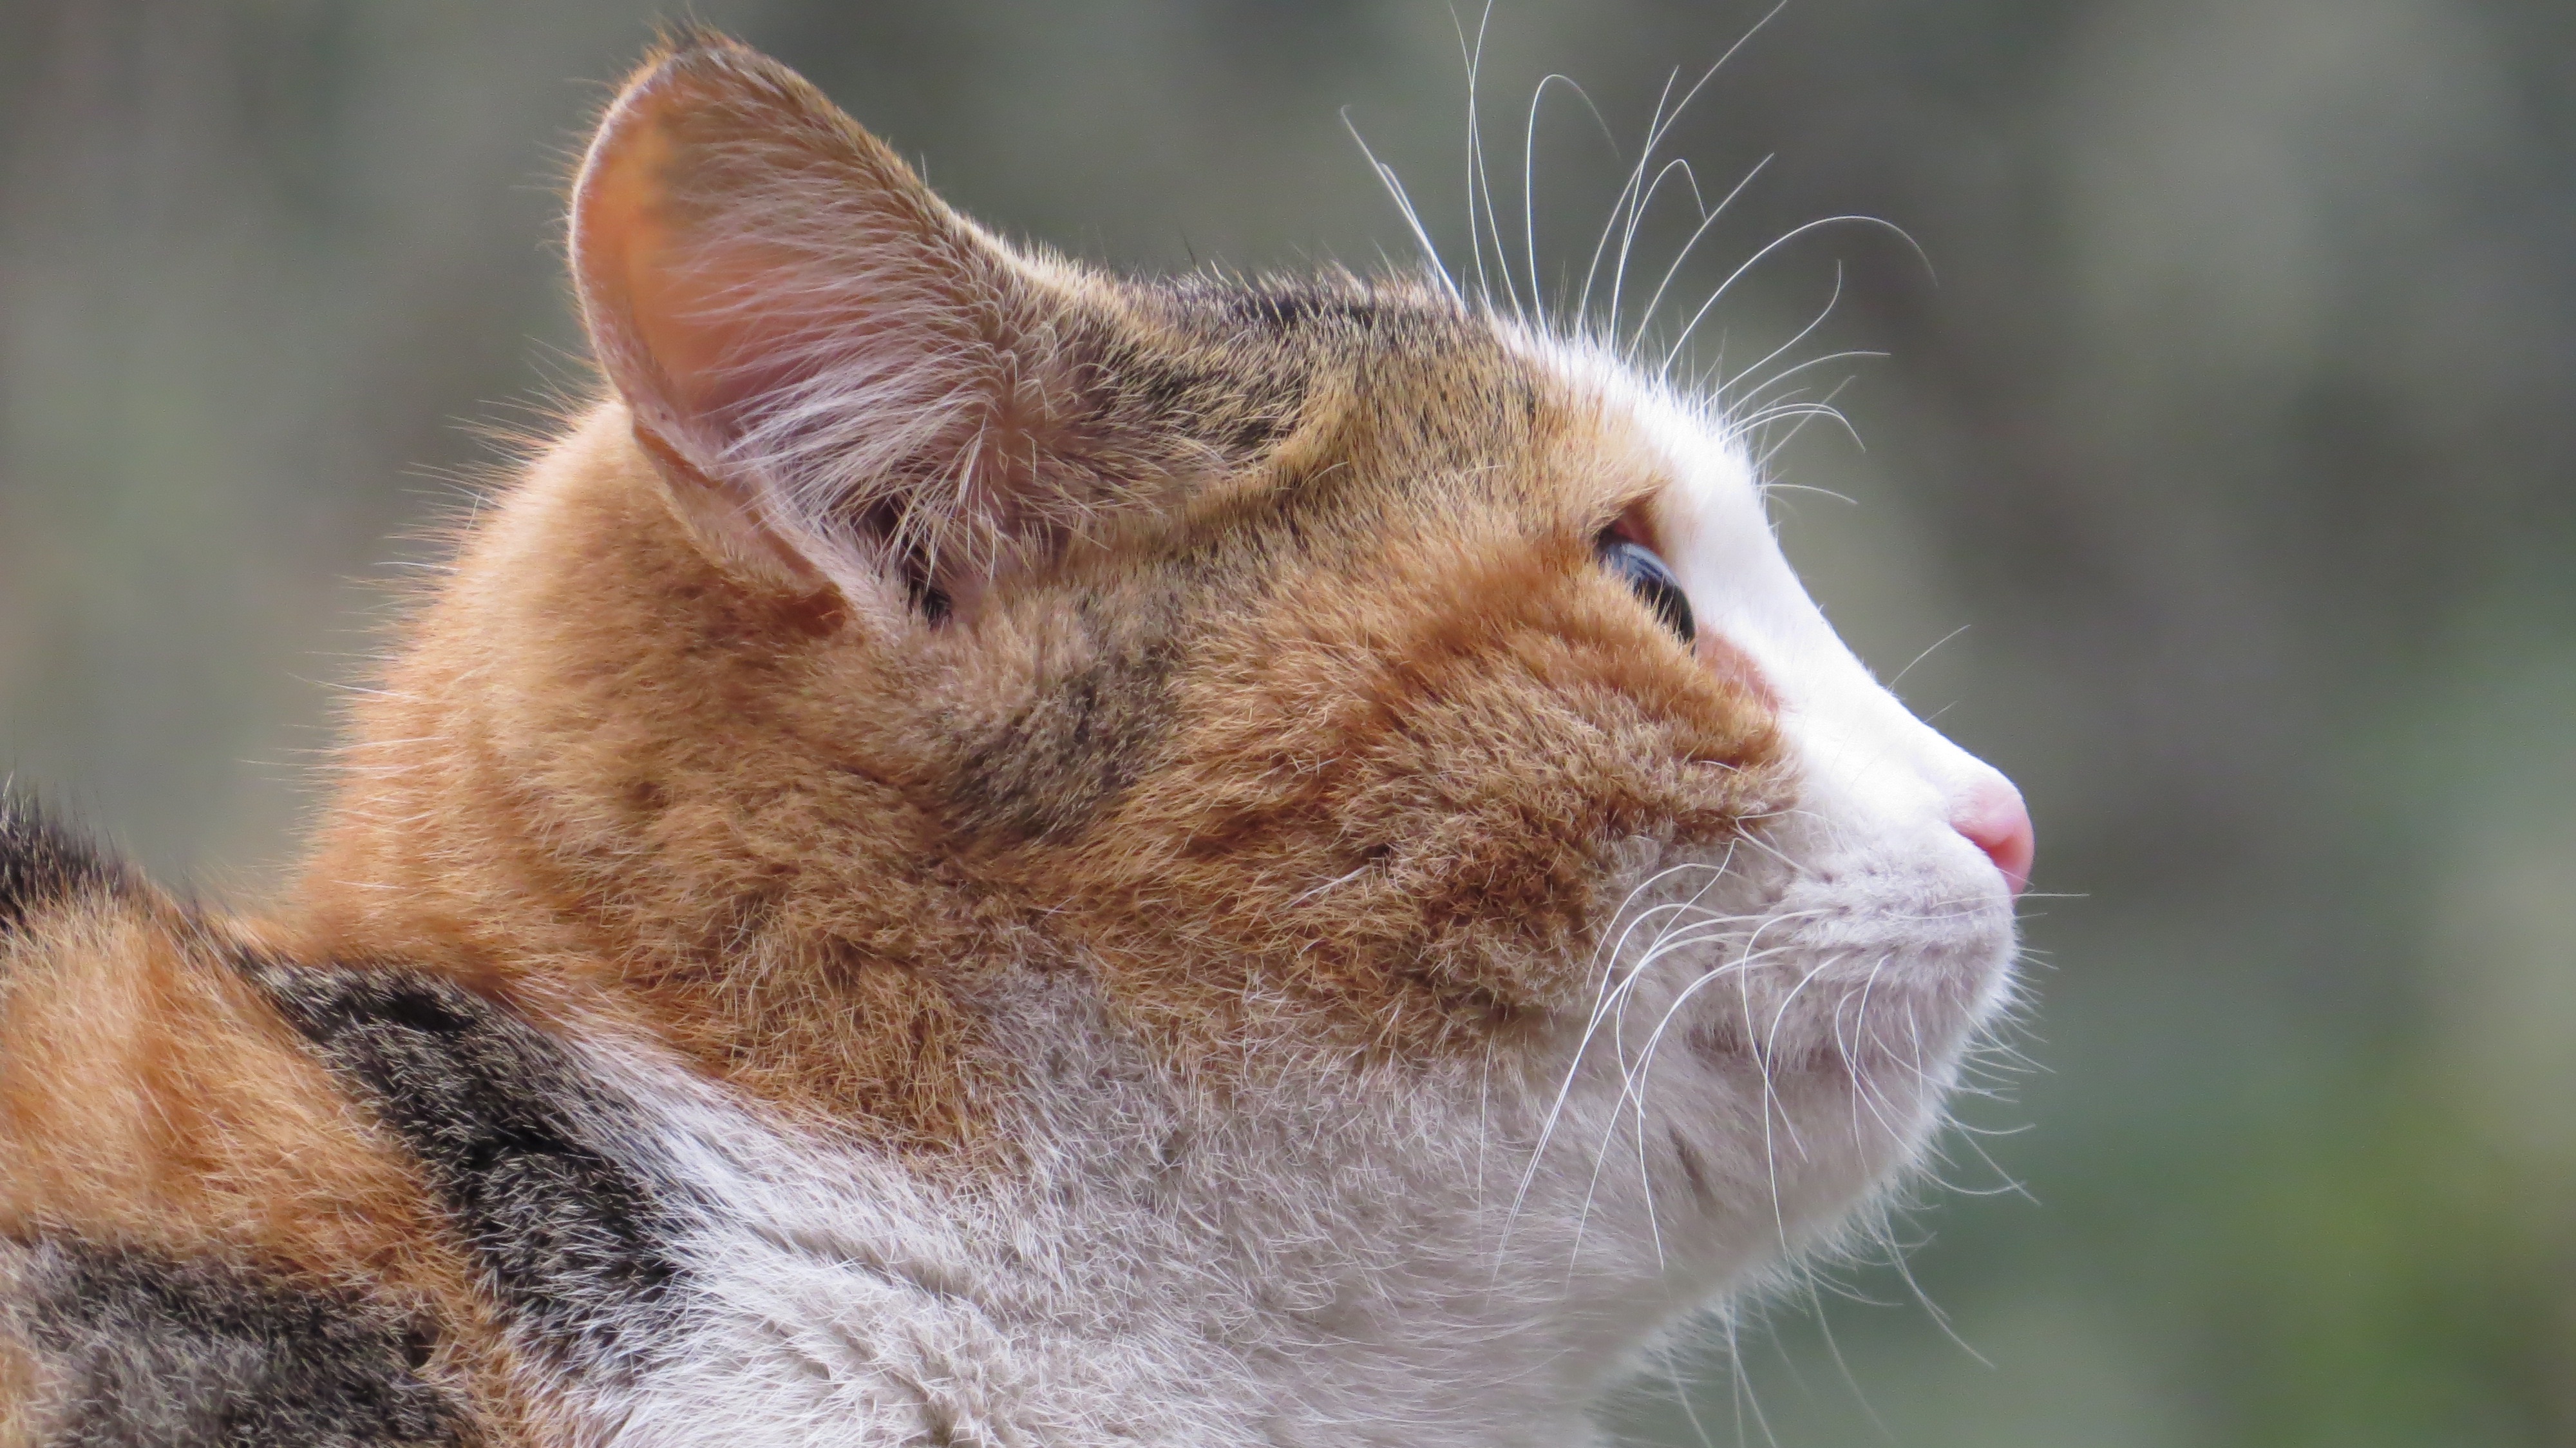
wildlife, cat, mammal, fauna, yawn, close up, nose, whiskers, snout, vertebrate, tabby cat, european shorthair, wild cat, small to medium sized cats, cat like mammal, domestic short haired cat, rusty spotted cat